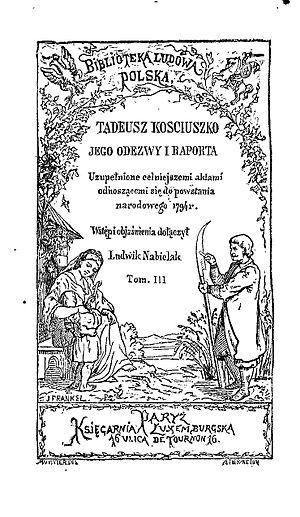
Ludwik Adolf Nabielak, né le 16 décembre 1804 à Stobierna en Pologne et mort le 14 décembre 1883 à Paris, est un poète et historien polonais qui prit part à l'Insurrection de novembre 1830. En exil en France, il devient ingénieur de mines.